List of largest palaces

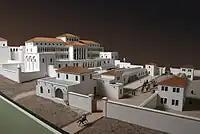
Roman villa in Neuchâtel, Switzerland

In ancient times palace buildings could be as large or even larger than existing palace buildings. One example is